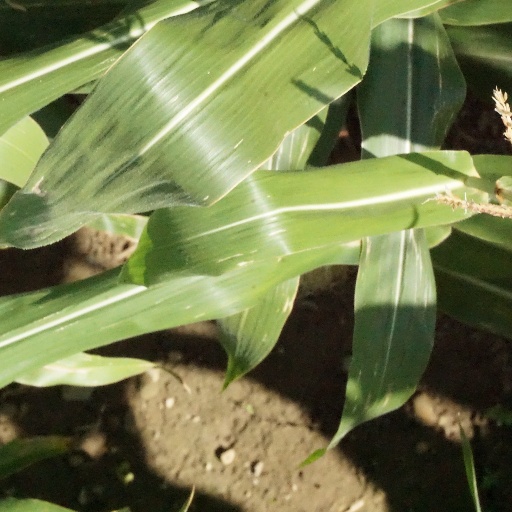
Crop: maize; corn